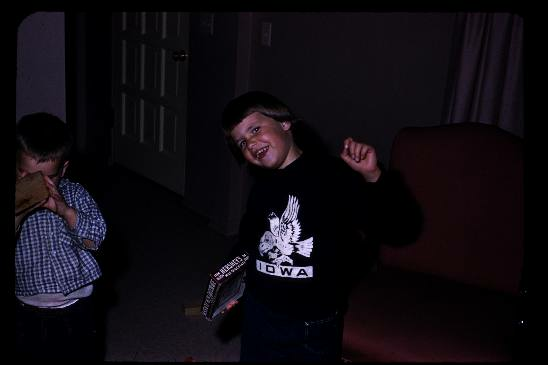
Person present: Yes